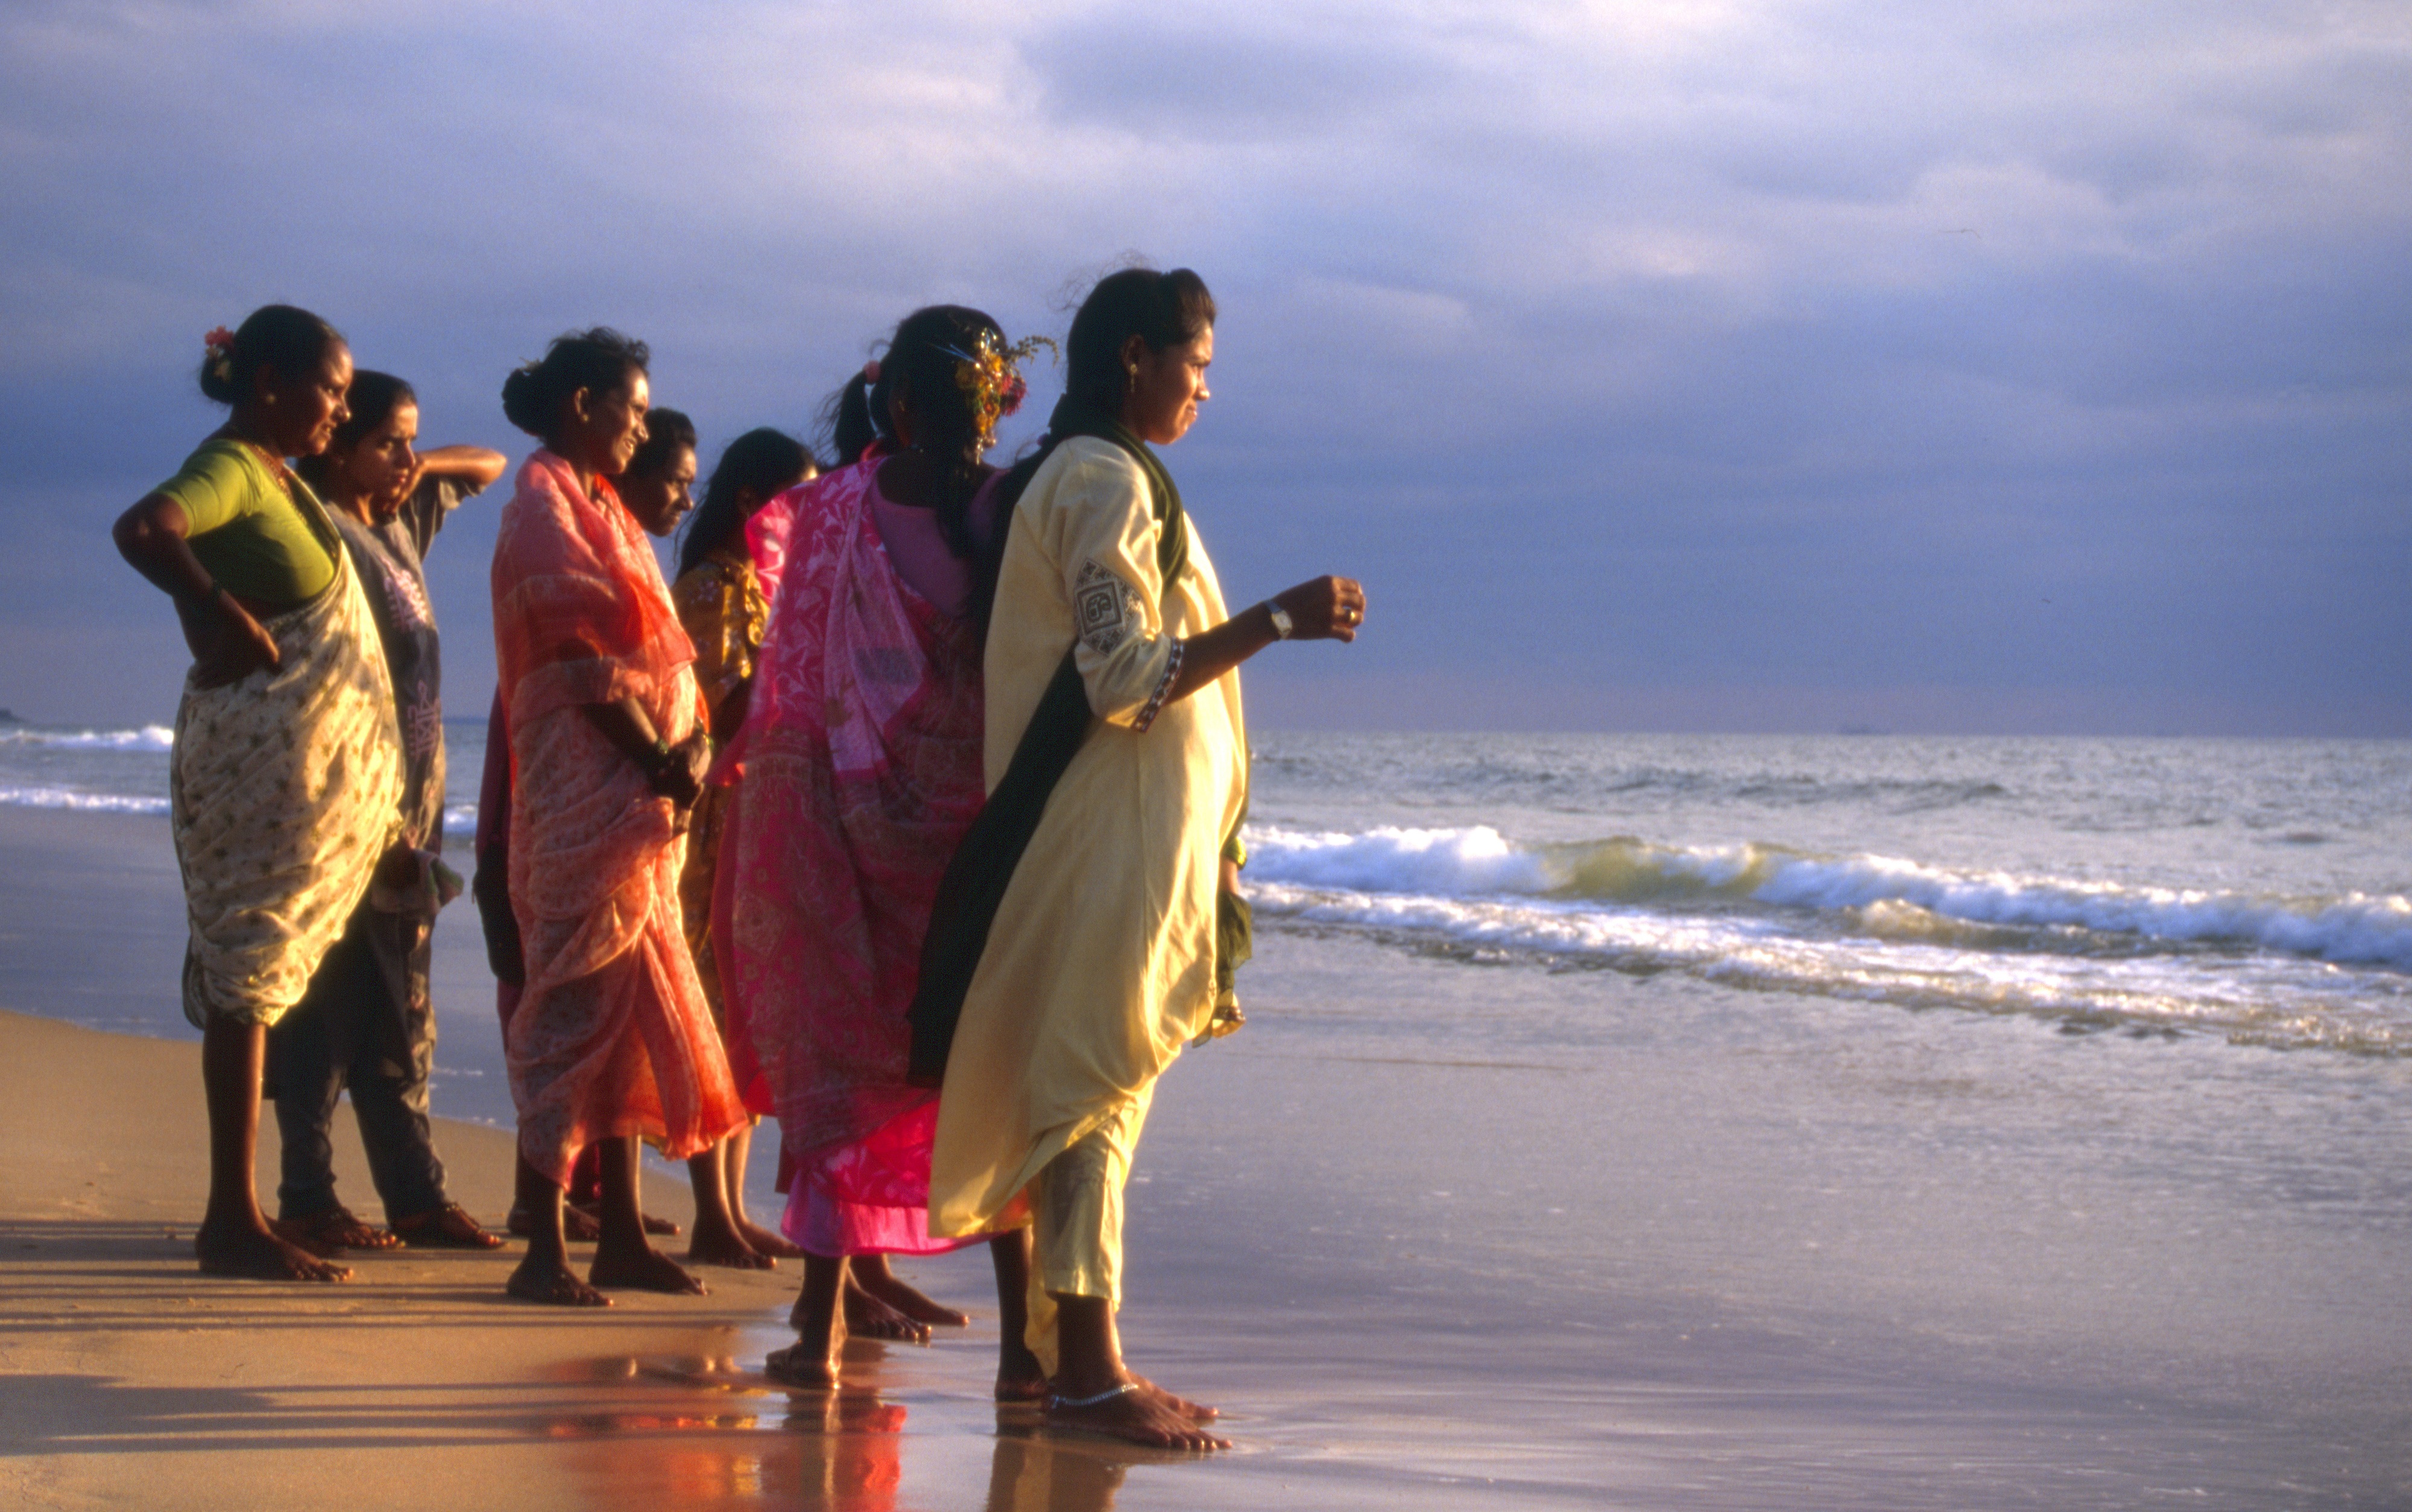
beach, sea, sunset, vacation, travel, holiday, waves, temple, women, india, costume, goa, calangute